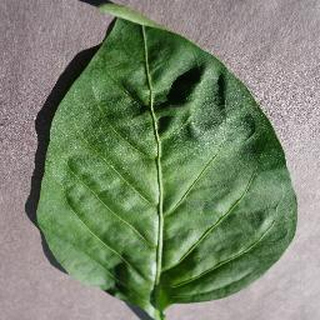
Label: healthy_bell_pepper